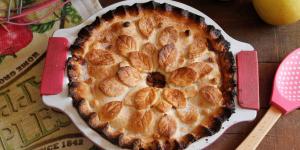
tarta de manzana inglesa apple pie